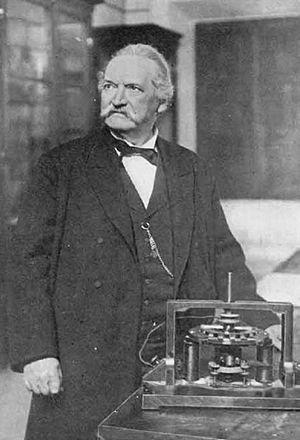
Antonio Pacinotti est un physicien et un universitaire italien.